Bric Ghinivert

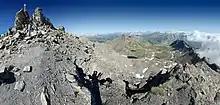
Summit of the mountain

Easy routes to Bric Ghinivert start either from Val Troncea or from Val Germanasca; in both cases they do not require alpinistic skills but some scrambling. In the Italian scale of hiking difficulty is rated "EE" ("Escursionisti Esperti", namely suitable for "expert hikers"). A mountain hut managed by the nature Park is available for hikers on Colle del Beth previous arrangements with the park staff.